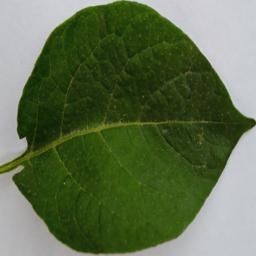
Etiqueta: Sana